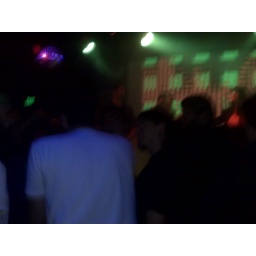
the man in white shirt is the dj in the crowd singing and bouncing